Artik

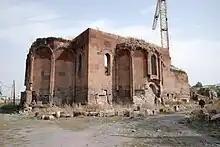
Saint Gregory Cathedral of the 7th century being reconstructed to become the seat of the Diocese of Artik

The majority of the population in Artik are ethnic Armenians who belong to the Armenian Apostolic Church. The church is under the jurisdiction of the Diocese of Artik headed by Archimandrite Narek Avagyan, based in the Varagatun Saint Gregory Cathedral of Artik. The diocese was officially founded on 2 December 2012, when it was separated from the Diocese of Shirak, upon a kontakion issued by Catholicos Karekin II.